Answer in natural language. Considering the relative positions, where is Doorway (highlighted by a green box) with respect to Window (highlighted by a blue box)? Choose between the following options: above or below
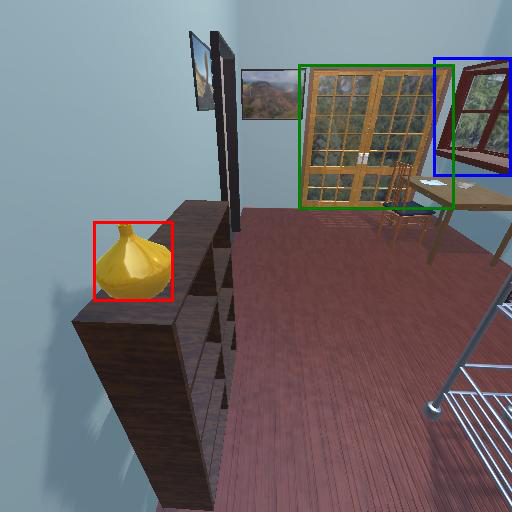
<answer>above</answer>